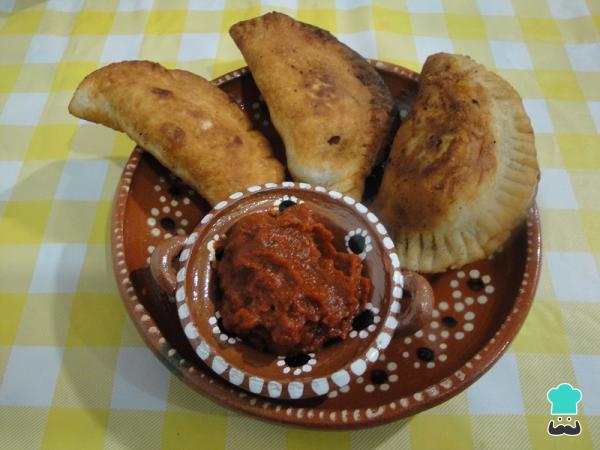
Freímos y una vez doradas las dejamos escurrir para eliminar el exceso de aceite en un papel absorbente. Servimos las empanadas de mole amarillo y pollo como entrante o acompañadas de tacos de arrachera o los que más nos gusten.